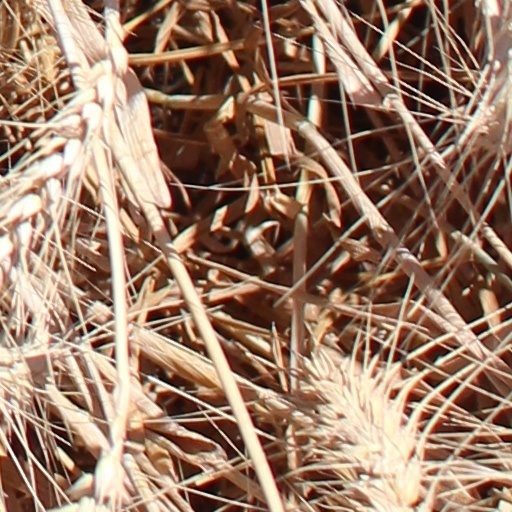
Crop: wheat